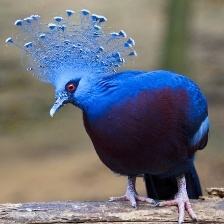
Species: VICTORIA CROWNED PIGEON
Scientific name: GOURA VICTORIA